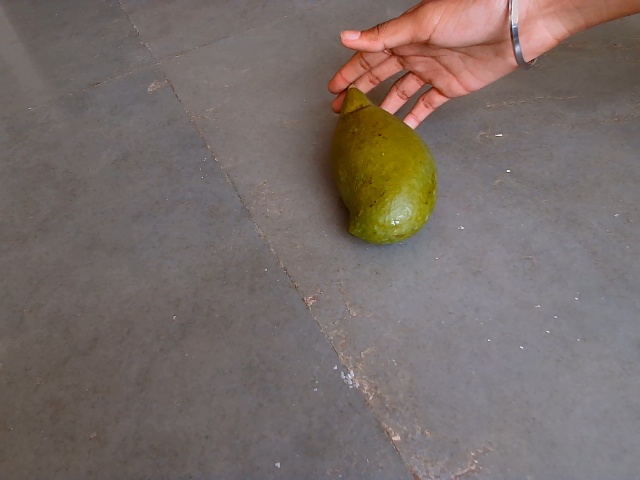
Label: Raw_Mango